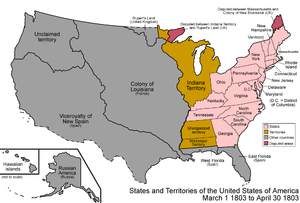
Cet article retrace la chronologie de l'évolution territoriale des États-Unis. Il liste les modifications géographiques intérieures et extérieures de ce pays.
Cette page concerne des événements d'actualité qui se sont produits durant l'année 1803 du calendrier grégorien aux États-Unis.